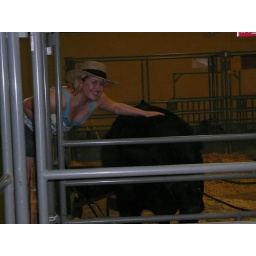
Rebecca petting a big black cow at the Del Mar Fair in San Diego, 2008. Rebecca petting a big black cow at the Del Mar Fair in San Diego, 2008